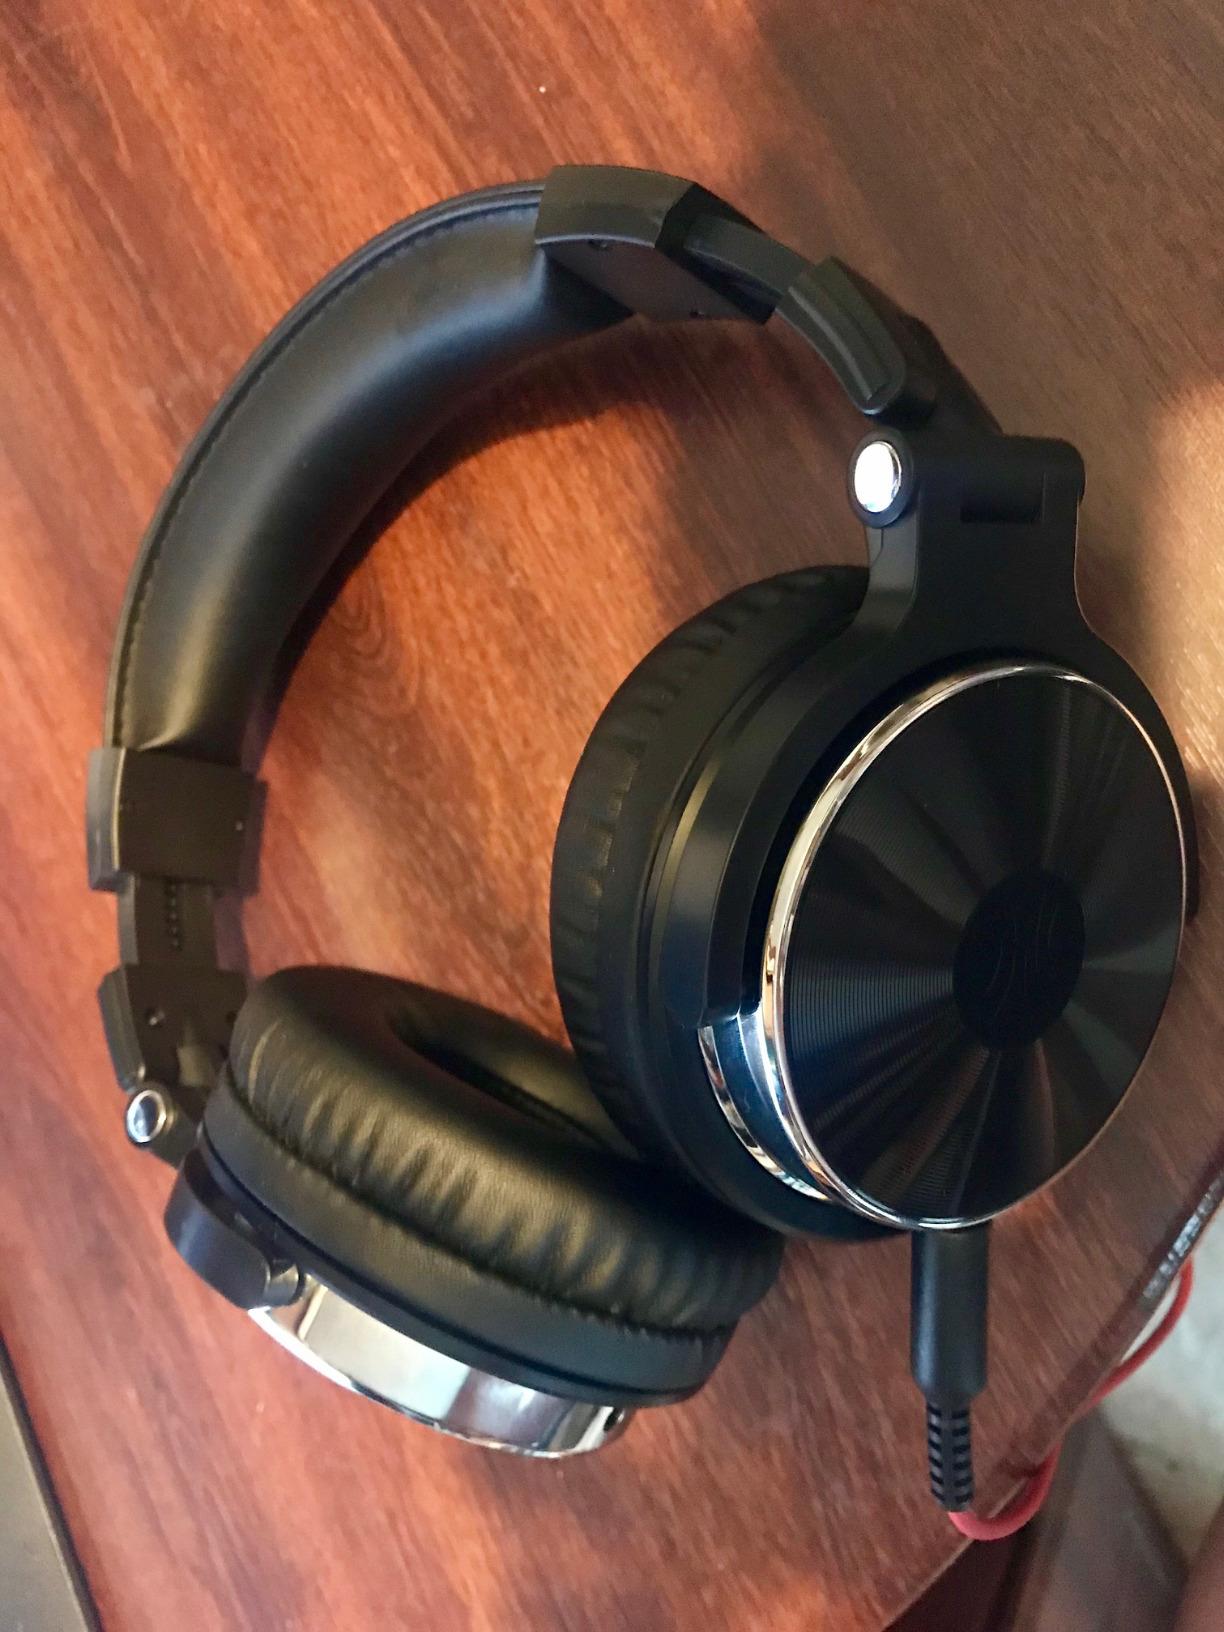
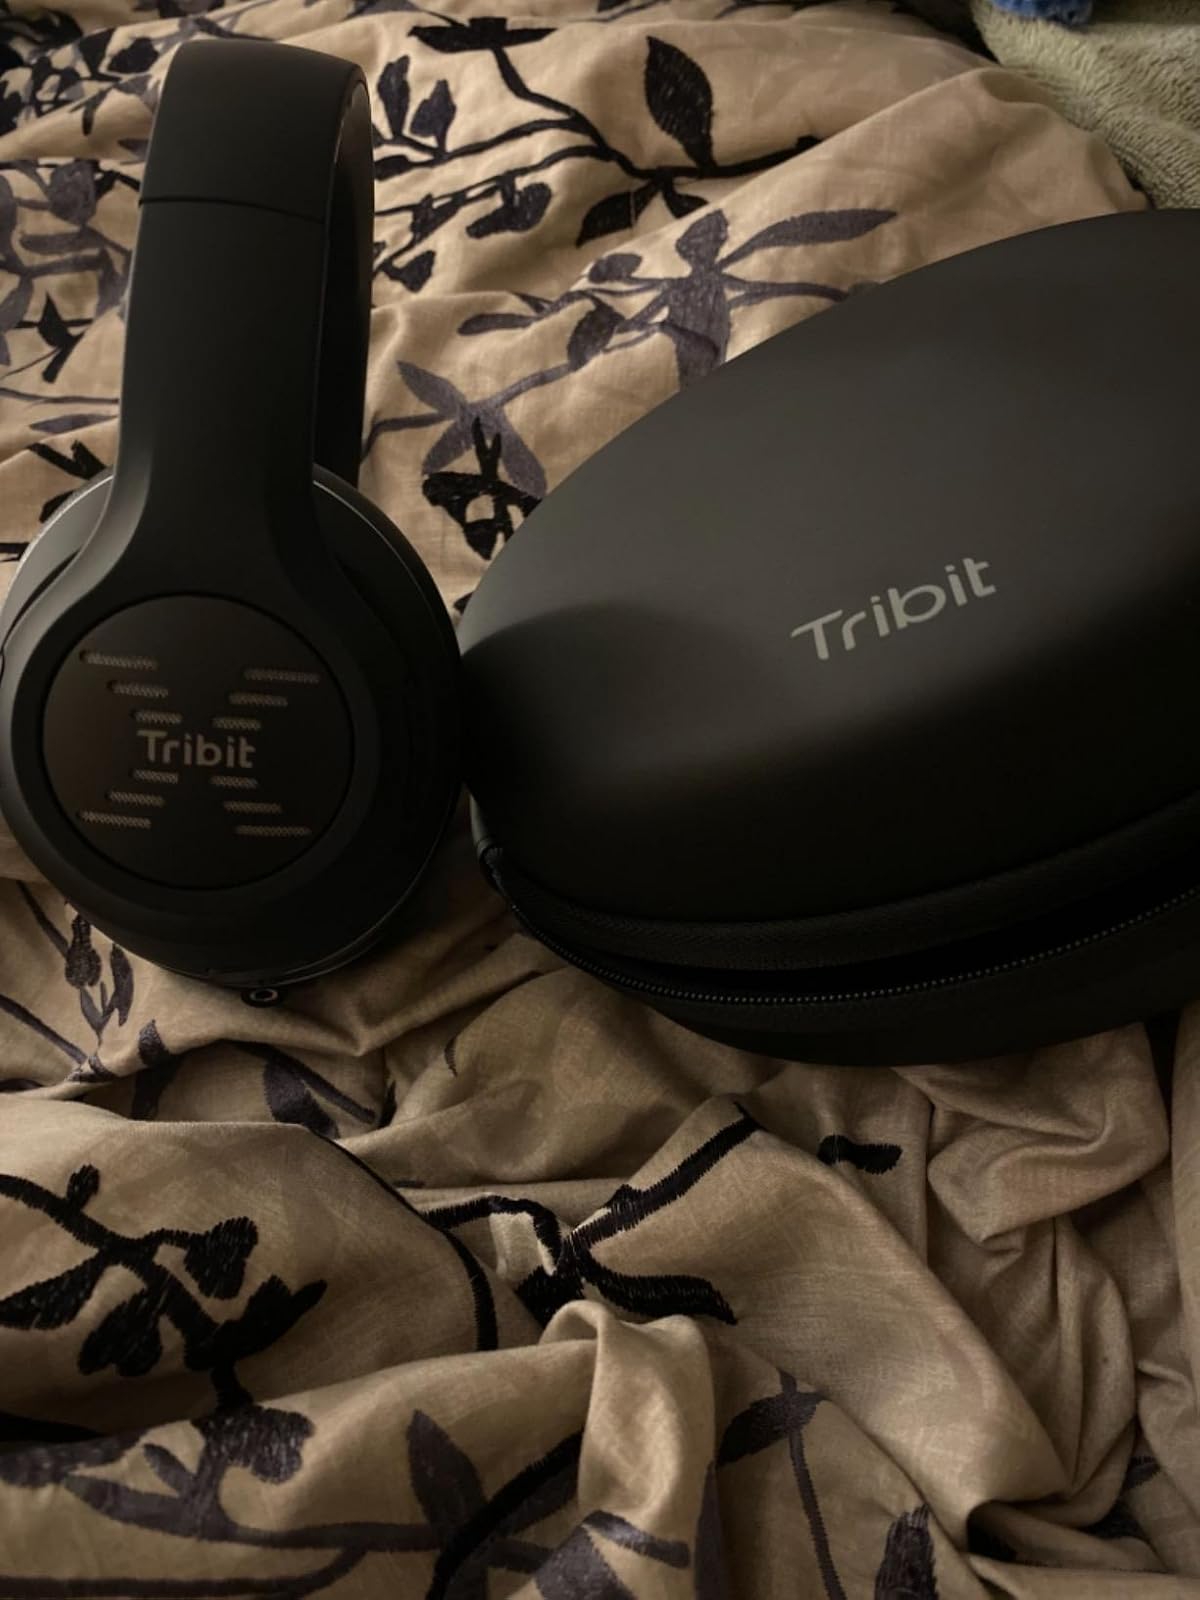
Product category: headphones
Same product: no